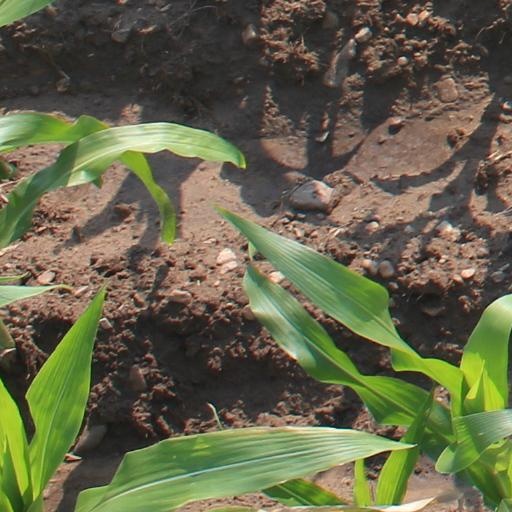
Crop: maize; corn